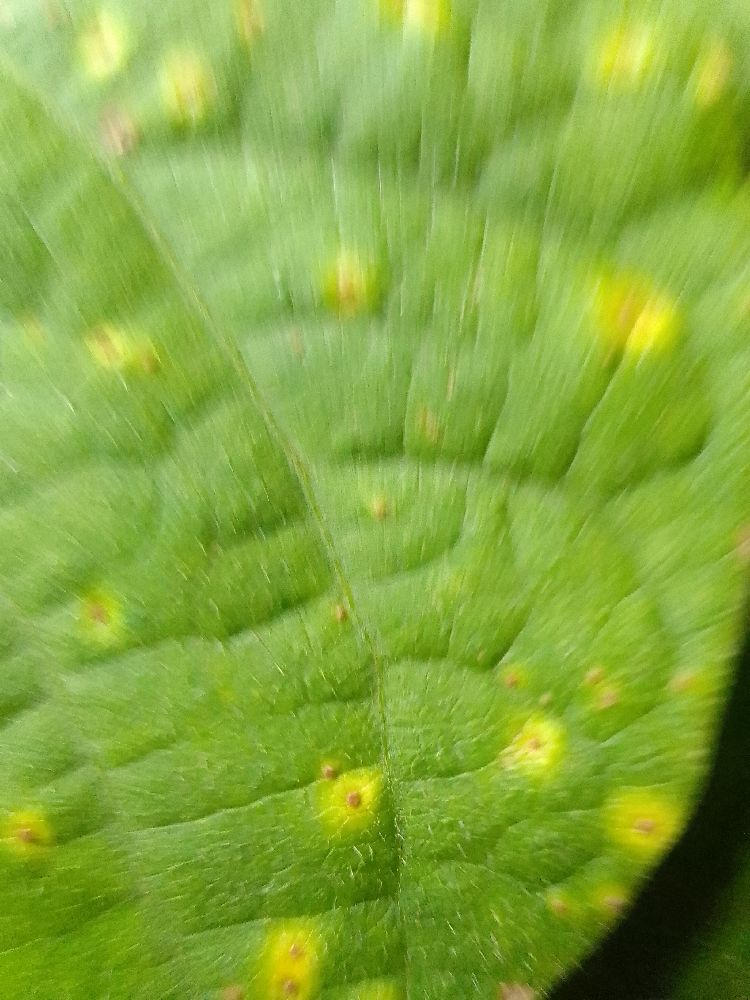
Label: rust